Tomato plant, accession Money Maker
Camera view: bottom (45 deg); turntable rotation: 270 degrees
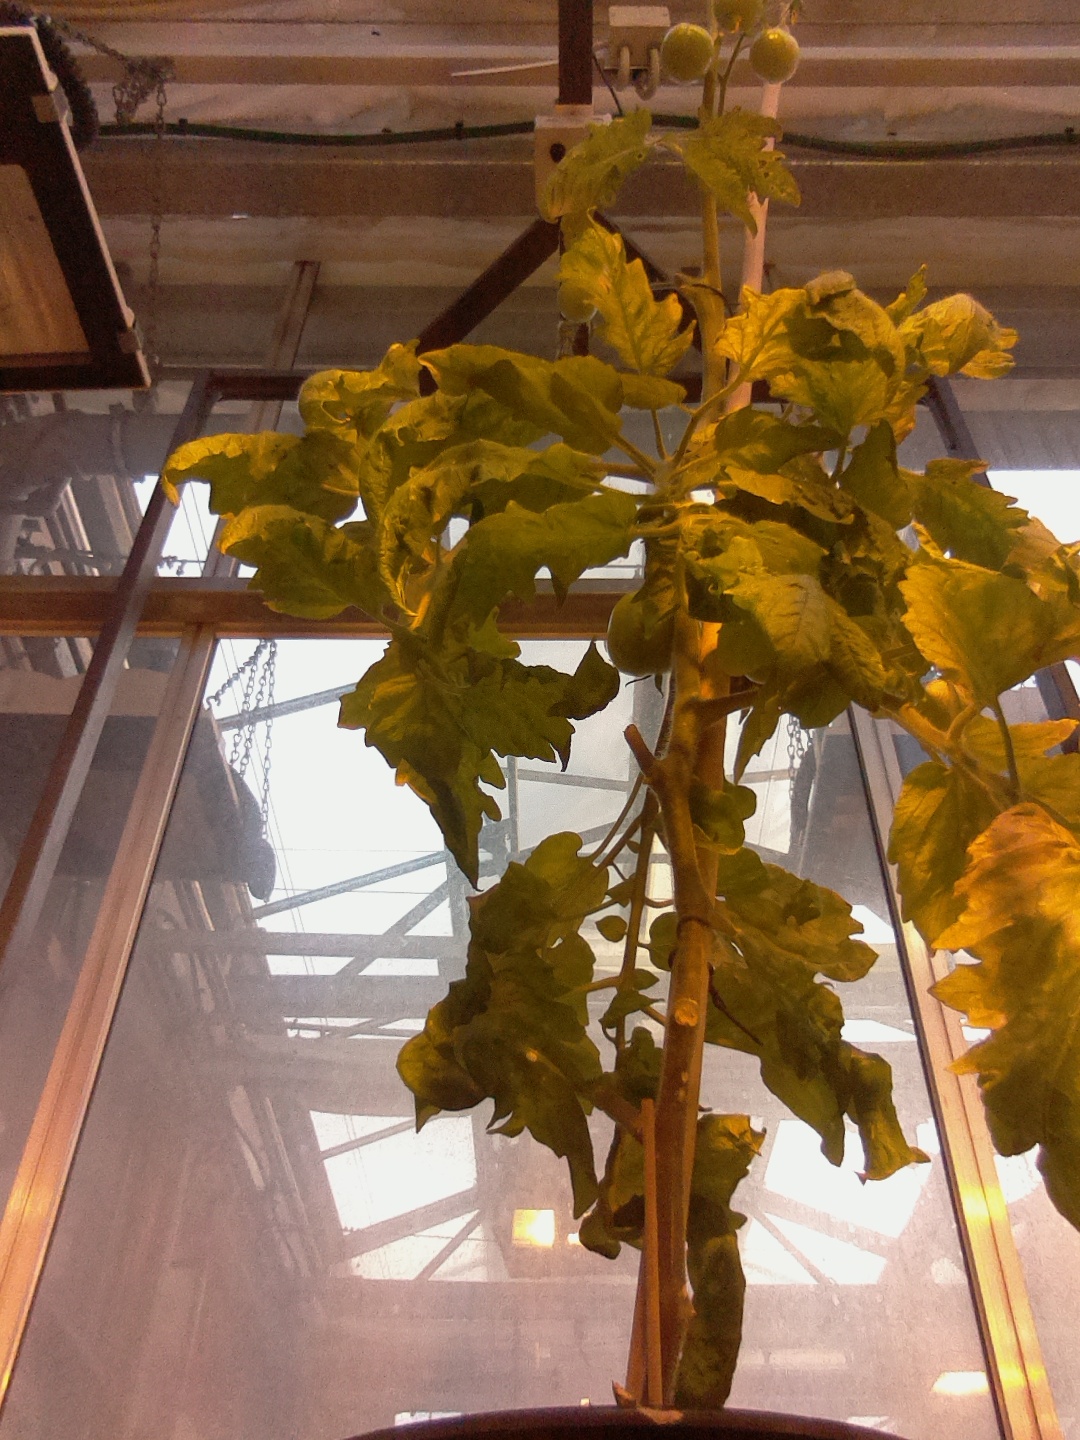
BBCH growth stage 78: 80% -90% of final fruit size